USS Arizona

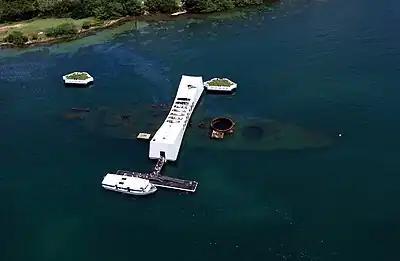
Aerial view of the USS "Arizona" Memorial, showing the wreck and oil seepage from the ship's bunkers

The last bomb hit at 08:06 in the vicinity of Turret II, likely penetrating the armored deck near the magazines located in the forward section of the ship. While not enough of the ship is intact to judge the exact location, its effects are indisputable: about seven seconds after the hit, the forward magazines detonated in a cataclysmic explosion, mostly venting through the sides of the ship and destroying much of the interior structure of the forward part of the ship. This caused the forward turrets and conning tower to collapse downward some and the foremast and funnel to collapse forward, effectively tearing the ship in two. The explosion touched off fierce fires that burned for two days; debris showered down on Ford Island in the vicinity. The blast from this explosion also put out fires on the repair ship "Vestal", which was moored alongside. The bombs and subsequent explosion killed 1,177 of the 1,512 crewmen on board at the time, approximately half of the lives lost during the attack.